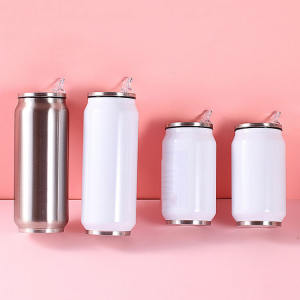
Label: metal